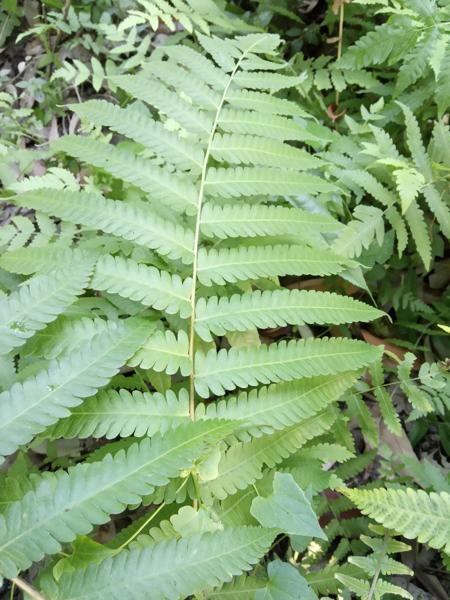
Weed species: Pteris vittata